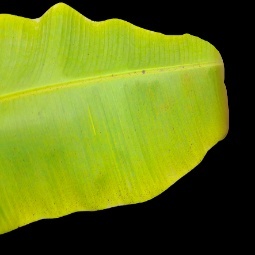
Label: Sulphur